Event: Nepal Earthquake
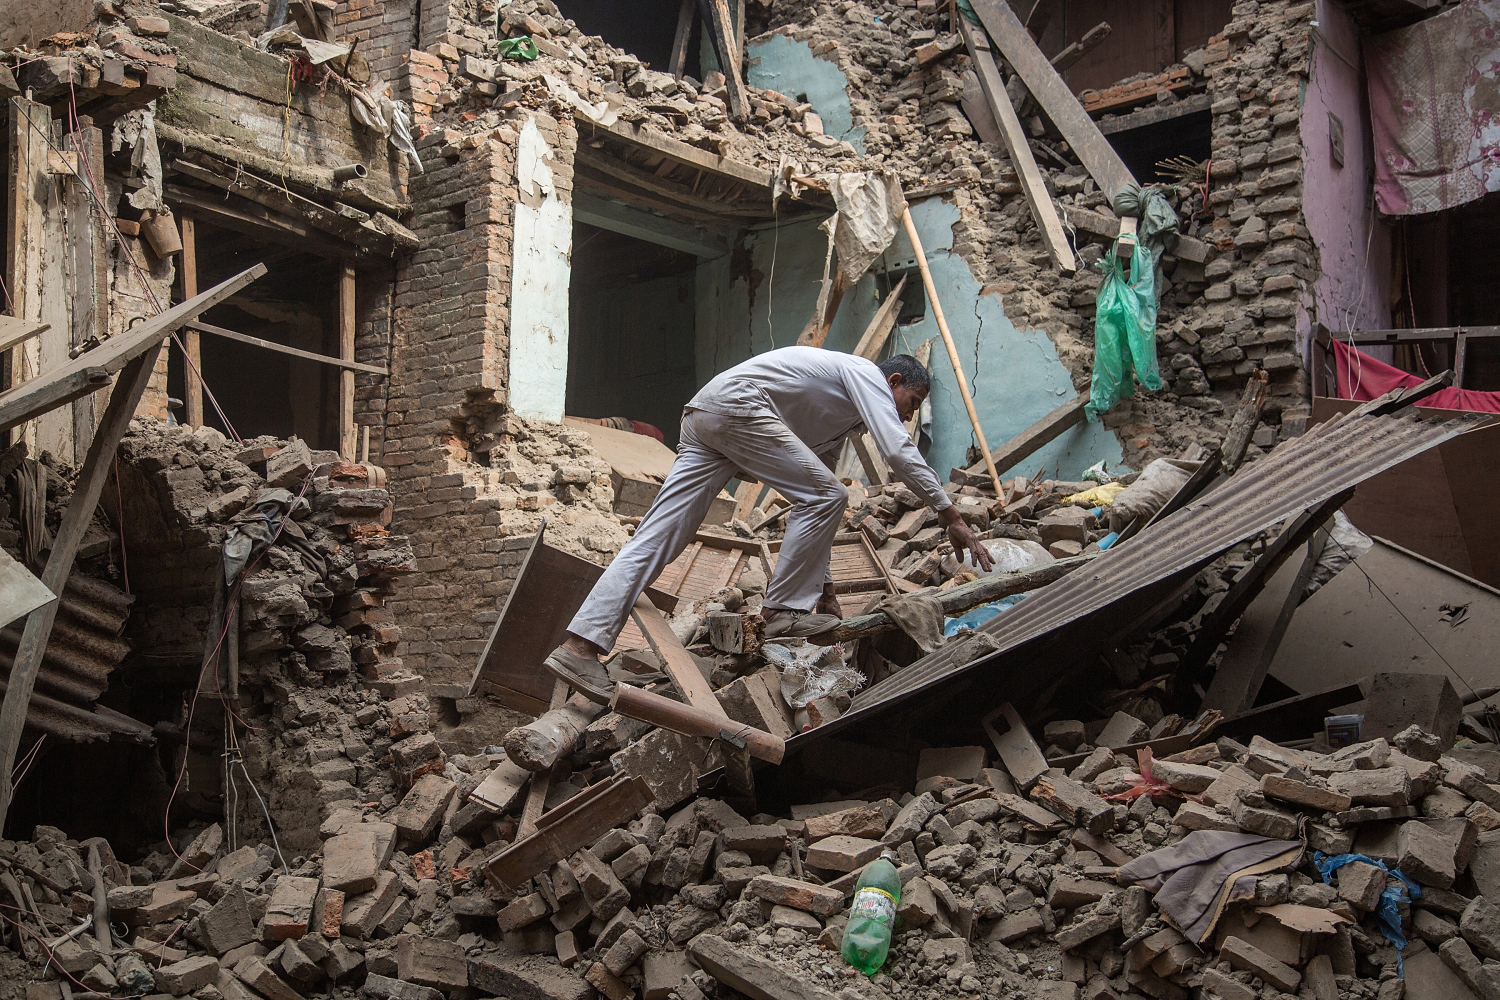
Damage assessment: damage